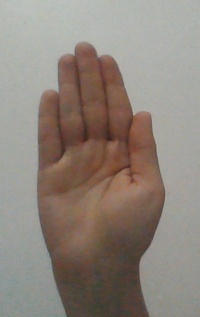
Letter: seen